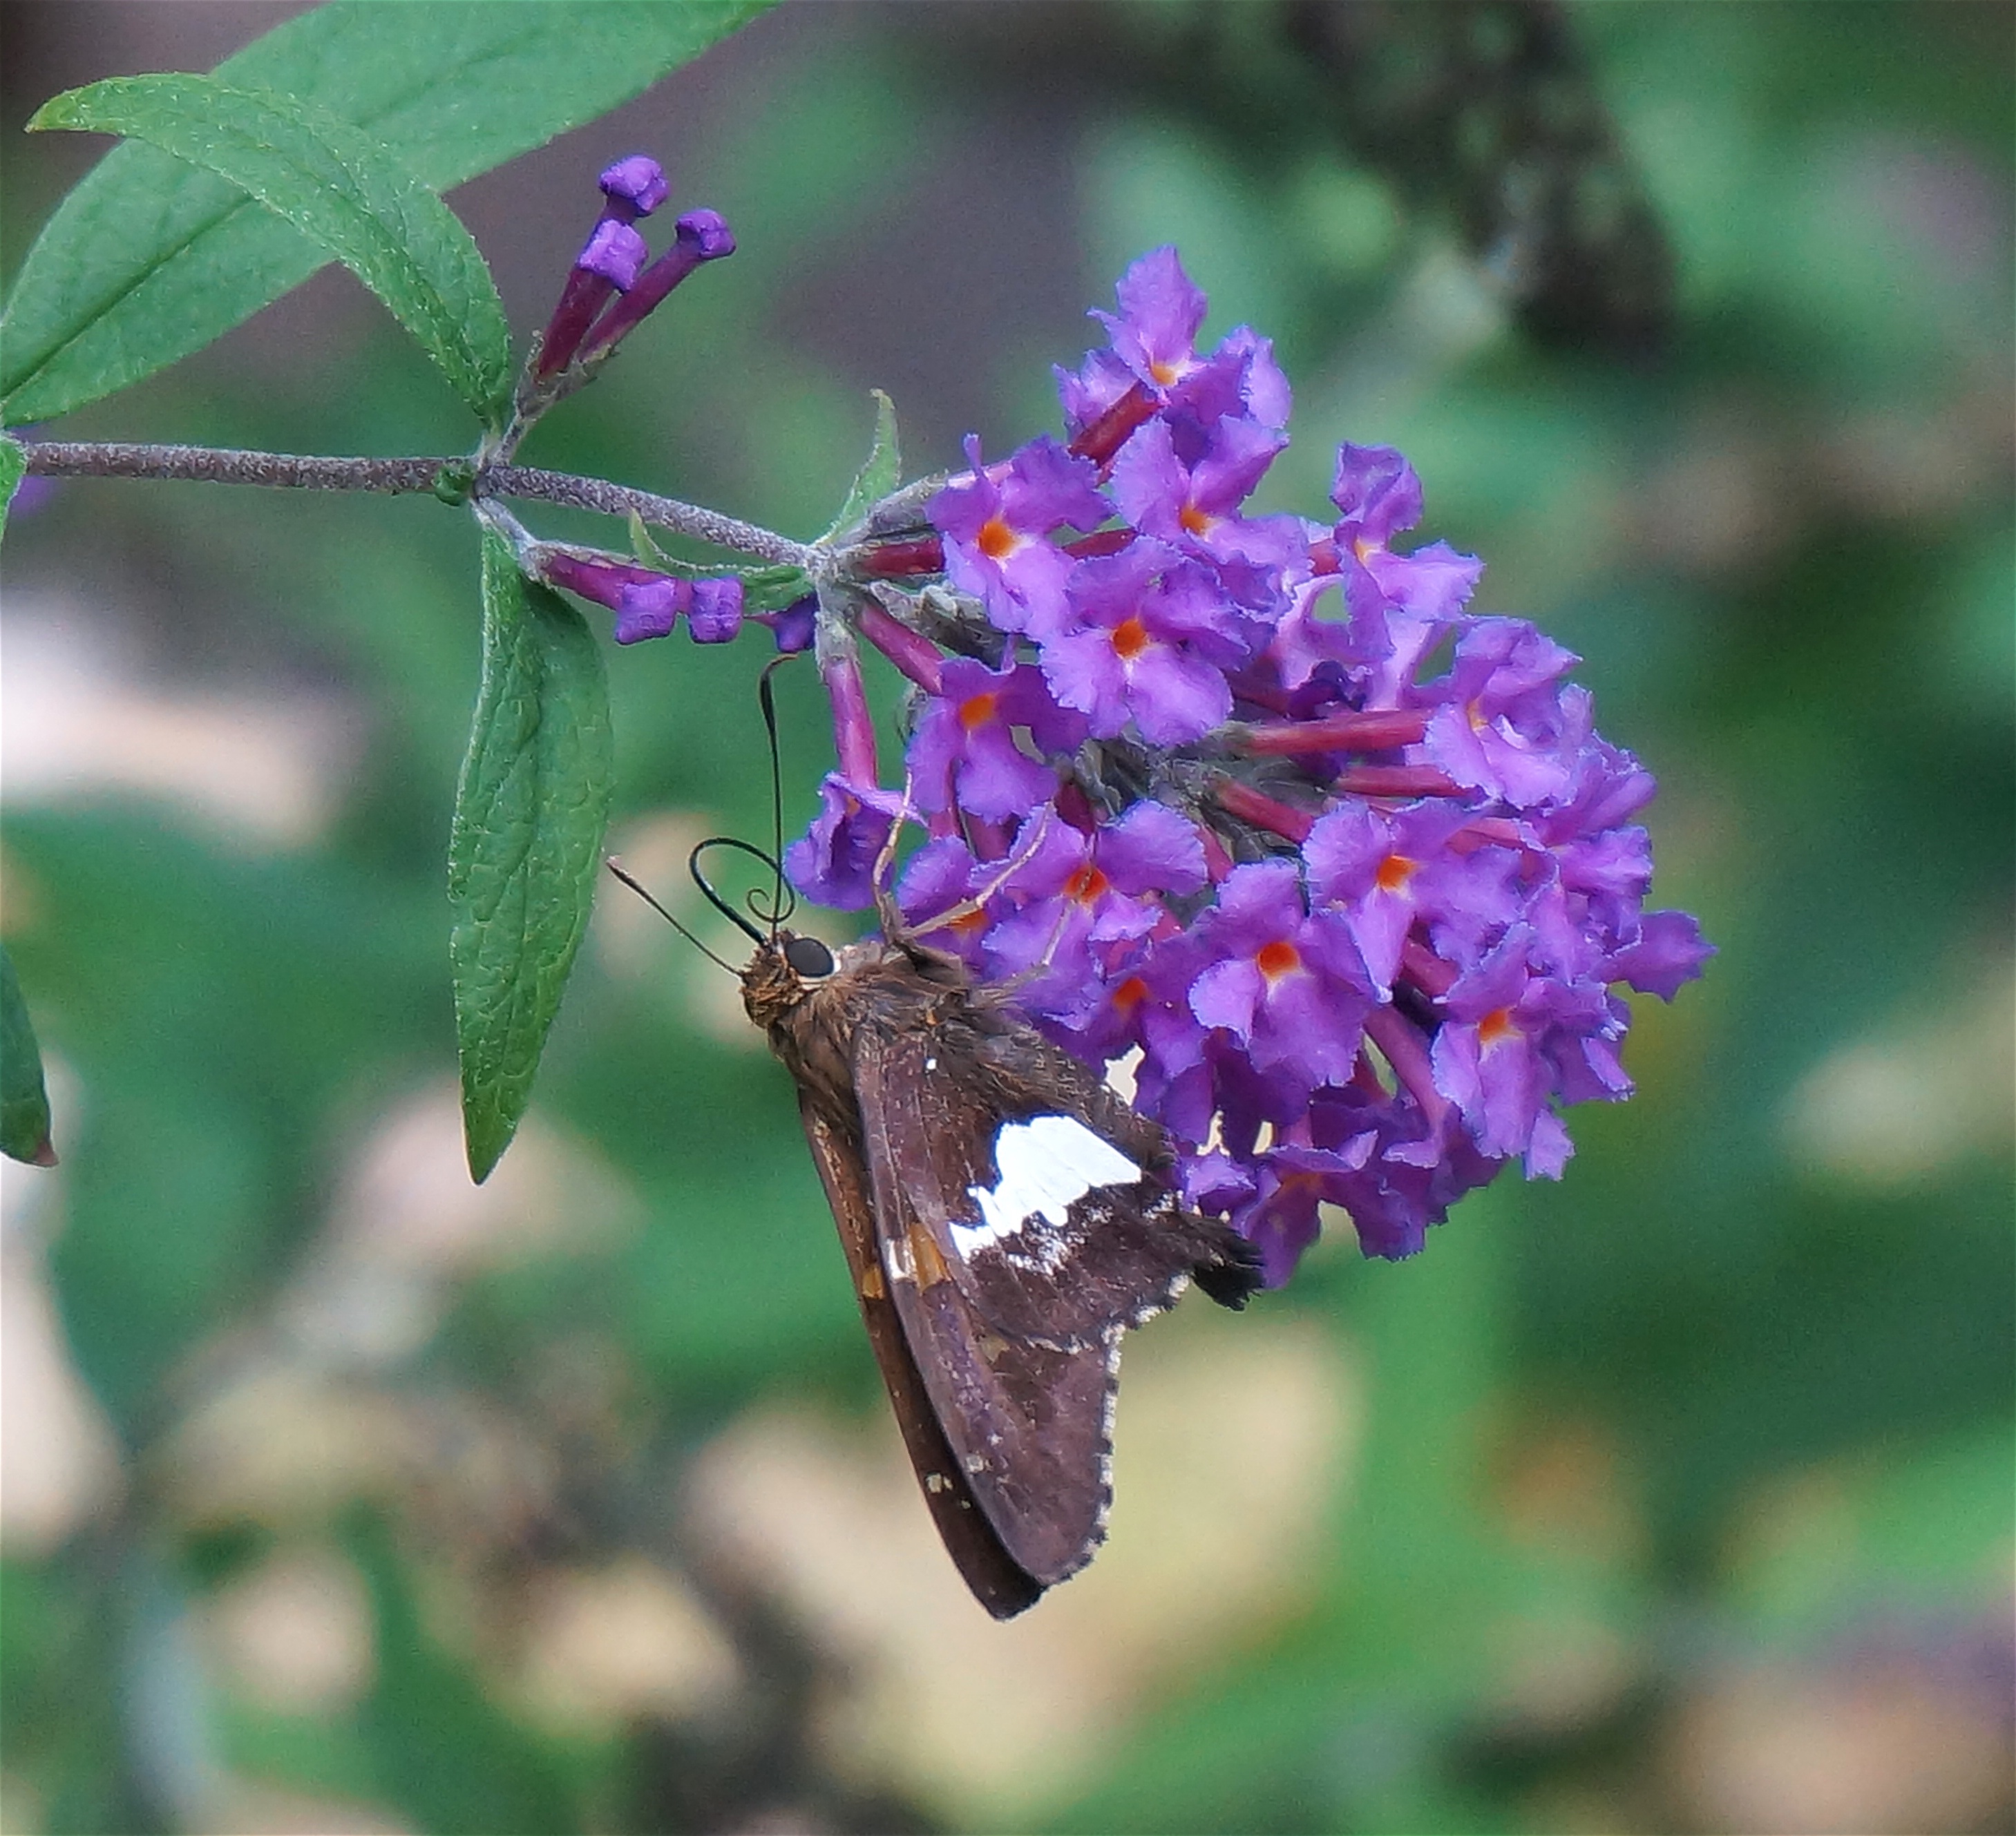
nature, blossom, plant, flower, purple, bloom, animal, wild, insect, natural, botany, butterfly, winged, yellow, garden, flora, fauna, invertebrate, wildflower, shrub, eastern, nectar, macro photography, butterfly bush, pollinator, silver spotted skipper, moths and butterflies